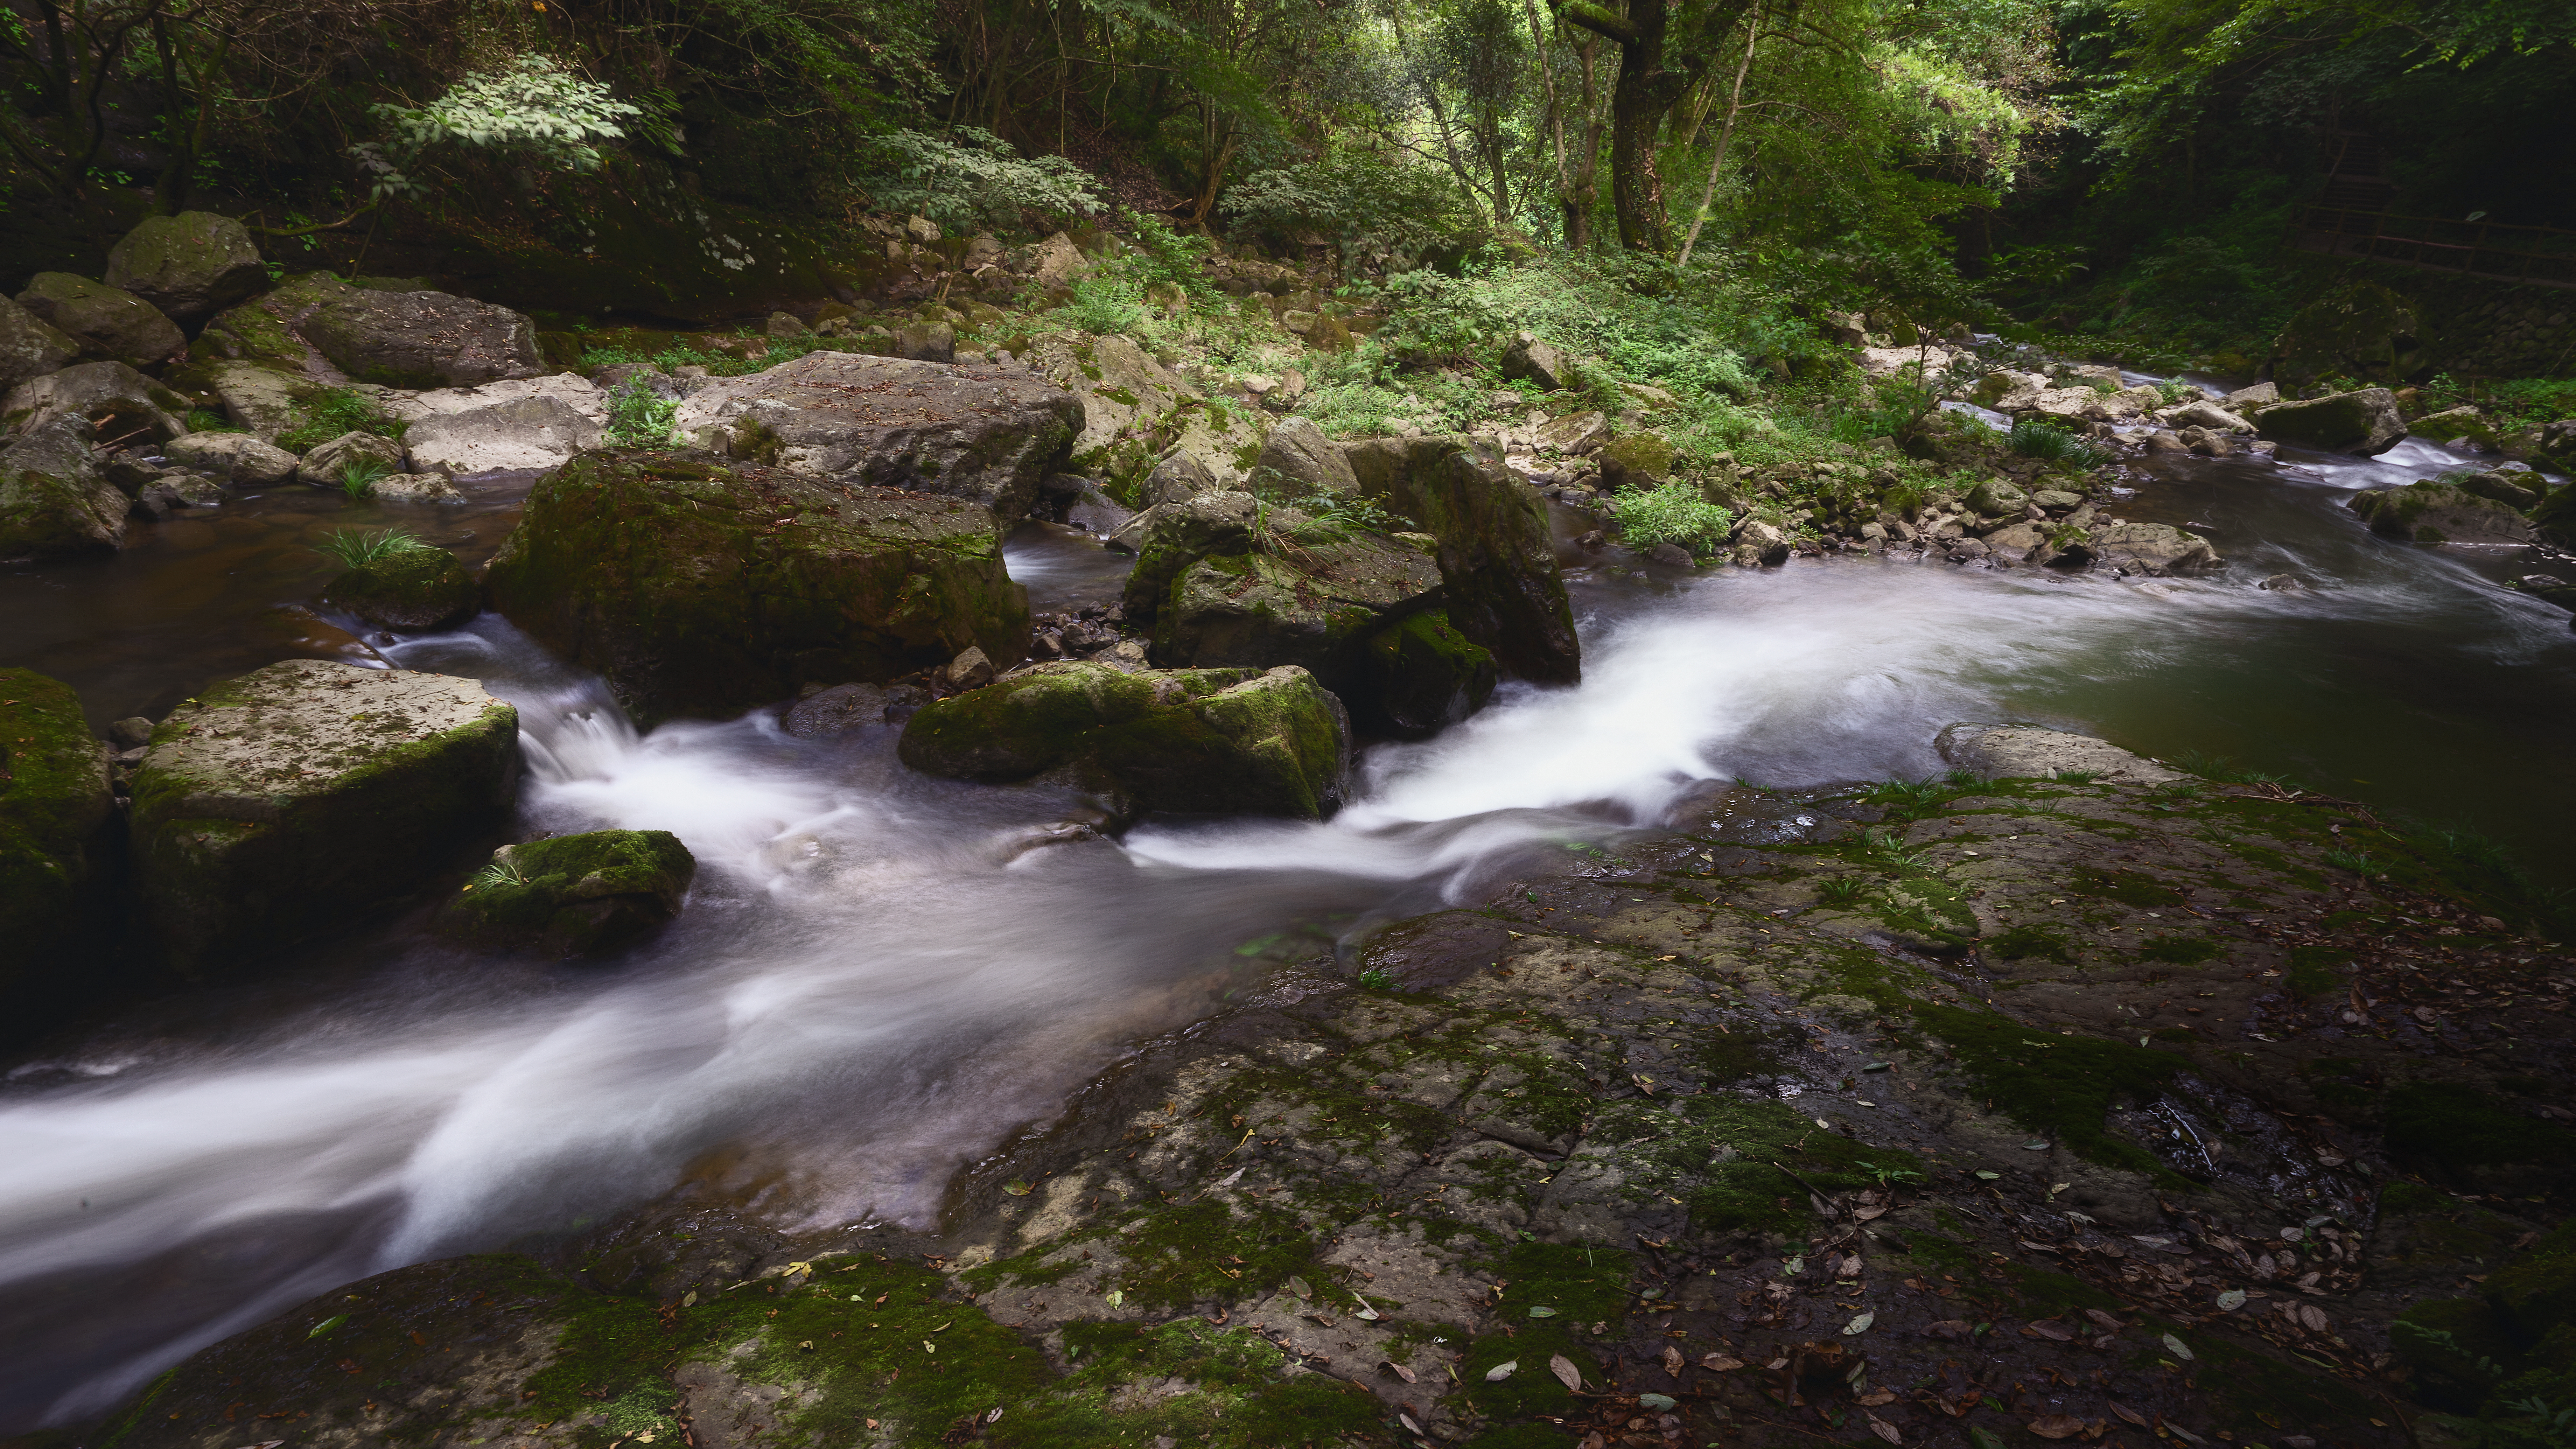
landscape, water, stone, water resources, body of water, natural landscape, stream, nature, watercourse, river, nature reserve, mountain river, creek, vegetation, riparian zone, wilderness, stream bed, waterfall, biome, arroyo, fluvial landforms of streams, rapid, tributary, forest, old growth forest, riparian forest, rainforest, tree, ravine, valdivian temperate rain forest, moss, rock, water feature, bank, jungle, state park, hill station, plant, tropical and subtropical coniferous forests, national park, spring, temperate broadleaf and mixed forest, chute